Anna Hill Johnstone

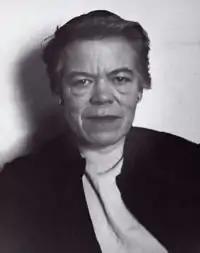

Anna Hill Johnstone (April 7, 1913 – October 16, 1992) was an American costume designer. Known for her collaborations with directors Elia Kazan, Sidney Lumet and Frank Perry, she received two Academy Award nominations for her work on "The Godfather" (1972) and "Ragtime" (1981).